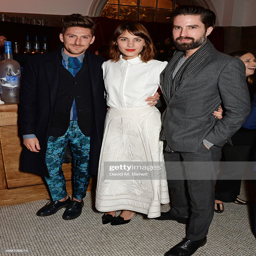
fashion designer , model and family attend dinner hosted by beverage .